Mount McLoughlin

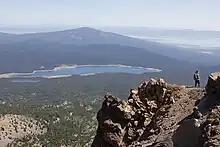
View of Pelican Butte and Fourmile Lake from near summit

Two nearby volcanoes closely resemble Mount McLoughlin in composition. Brown Mountain, a shield volcano with a volume of , lies to the southeast, while Pelican Butte, the most prominent shield volcano in the southern Cascades of Oregon, lies to the east.